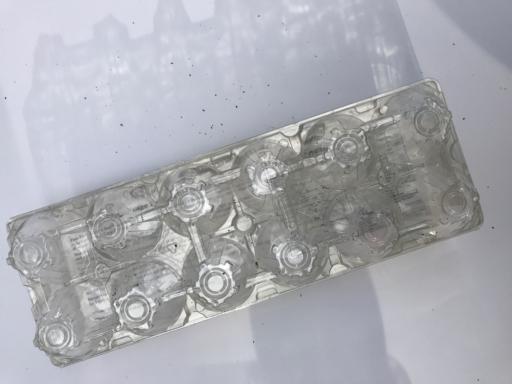
Waste category: plastic